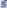
Number: 5